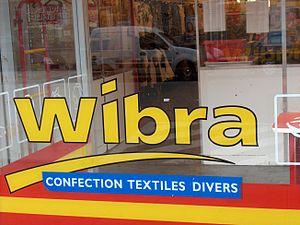
Logo Wibra francophone (Bruxelles).
Wibra est une entreprise familiale néerlandaise de prêt-à-porter, spécialisée dans la vente de textiles et d'habillement aux prix bas, présente aux Pays-Bas et en Belgique totalisant 280 magasins en 2012.